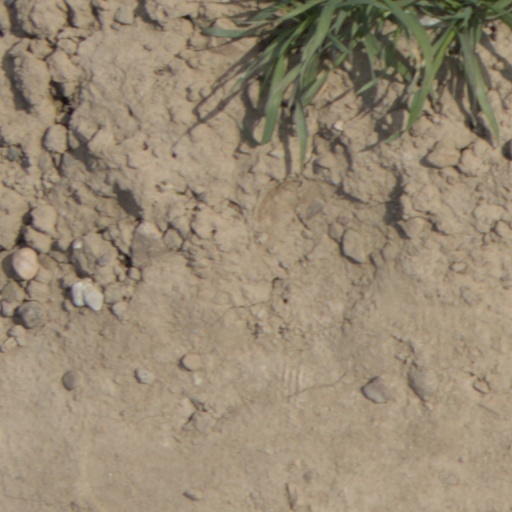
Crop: wheat